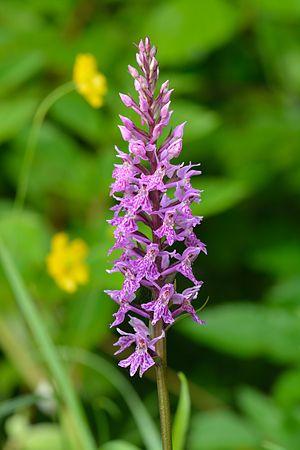
Dactylorhiza est un genre de plantes de la famille des Orchidaceae.